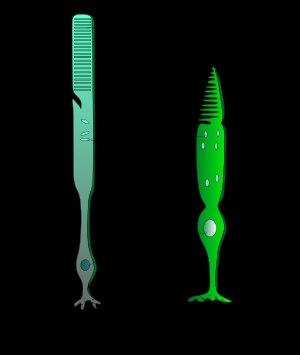
La rétine est l'organe sensible de la vision. D'origine diencéphalique, c'est une mince membrane pluri-stratifiée d'environ 0,5 mm d'épaisseur couvrant environ 75 % de la face interne du globe oculaire et intercalée entre l'humeur vitrée et l'épithélium pigmentaire sous-choroïdal. Sa partie sensible à la lumière se compose de photorécepteurs: environ 5 millions de cônes et ~120 millions de bâtonnets, qui captent les signaux lumineux et les transforment en signaux électro-chimiques. Elle se compose aussi de neurones qui à leur tour intègrent ces signaux chimiques en signaux électriques à l'origine de potentiels d'action mais aussi de cellules gliales. Ces potentiels d'action générés par les cellules ganglionnaires seront acheminés par les nerfs optiques vers l'encéphale par les corps géniculés latéraux. La rétine est vascularisée par l'artère et la veine dites centrales de la rétine.
Suivant le contexte, le terme photorécepteur peut désigner un neurone sensoriel sensible à la lumière que l'on trouve sur la couche postérieure de la rétine ou alors la molécule qui assure la transduction de l'énergie lumineuse en signal biochimique au sein de la cellule photoréceptrice.